A Triumph of the Heart: The Ricky Bell Story

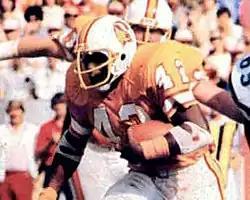
Ricky Bell.

A Triumph of the Heart: The Ricky Bell Story is a 1991 CBS made-for-TV movie that recounts the life of Ricky Bell, a Tampa Bay Buccaneers running back sickened with dermatomyositis, and Ryan Blankenship, a physically impaired child. The movie takes place during the 1981 Buccaneers season, including actual gameplay footage and a dramatized role played by Mario Van Peebles. Bell finds himself befriending an impaired child who inspire each other to become better in their own ways.